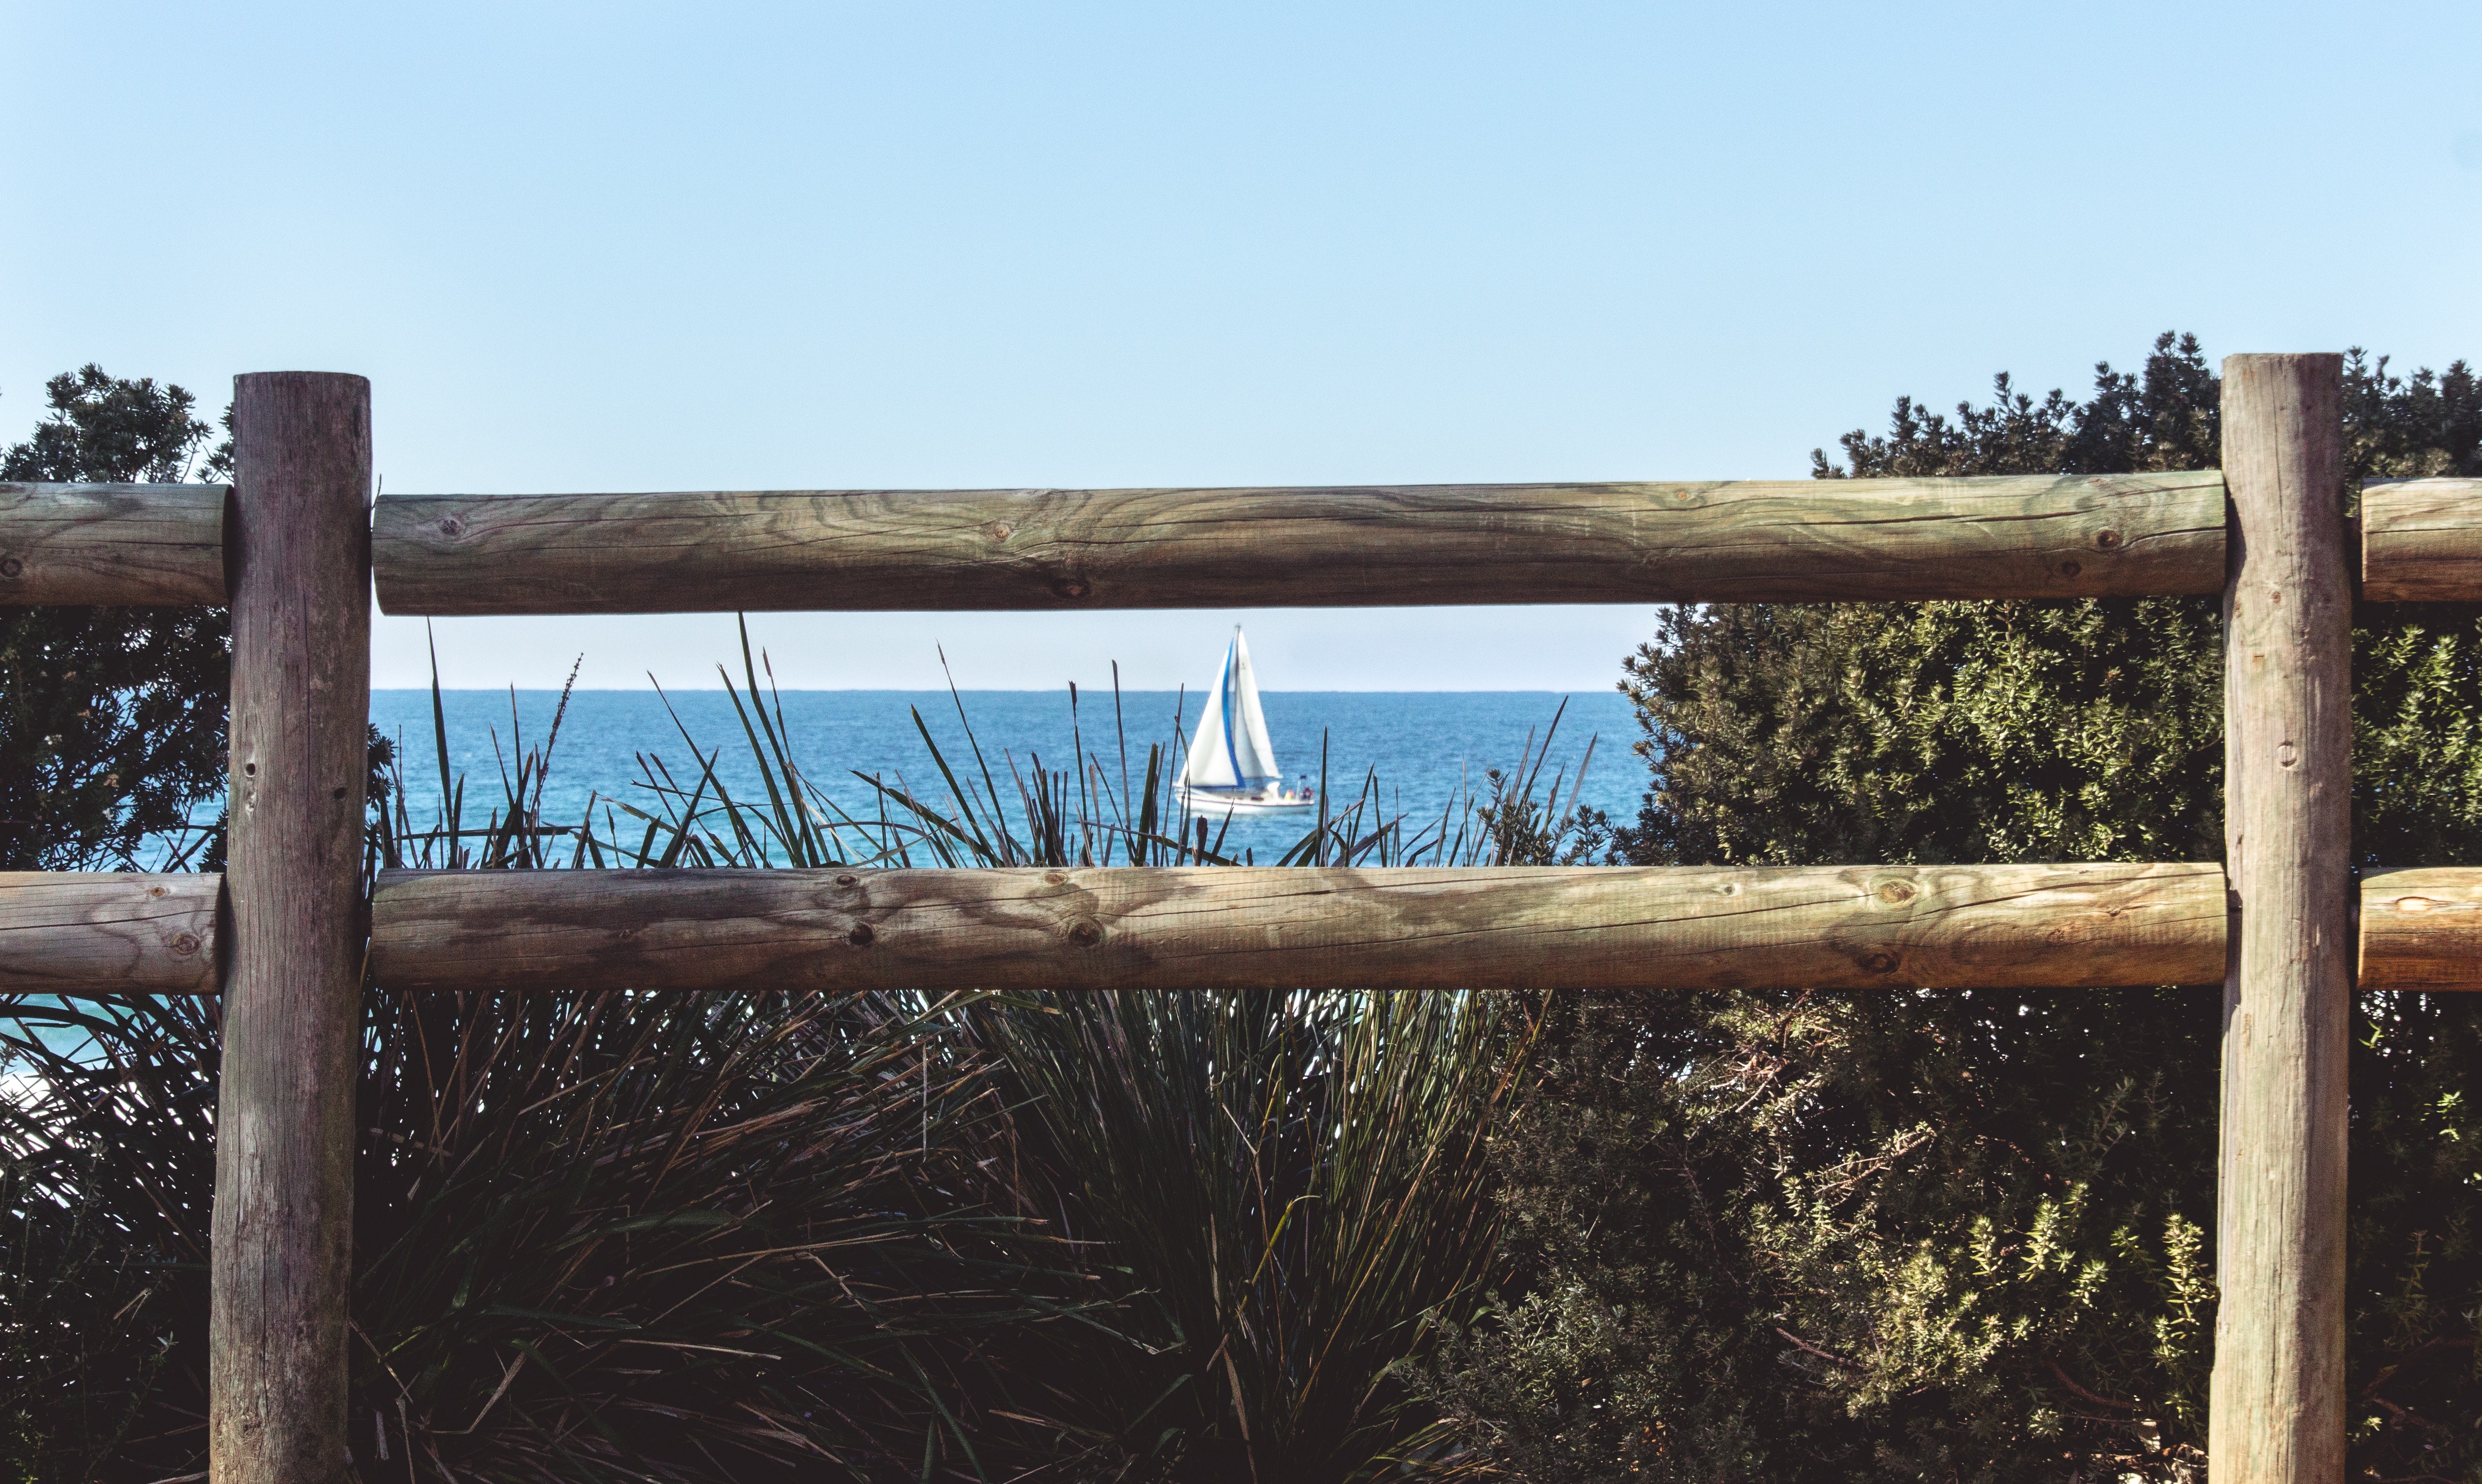
water, wood, sky, sea, tree, fence, landscape, bay, coast, horizon, lake, vacation, plant, inlet, channel, house, reservoir